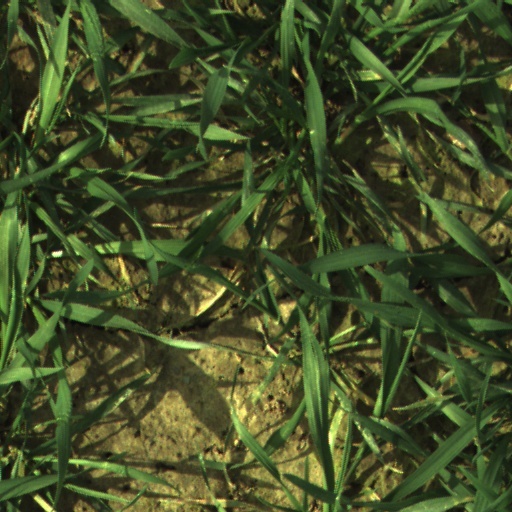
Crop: wheat